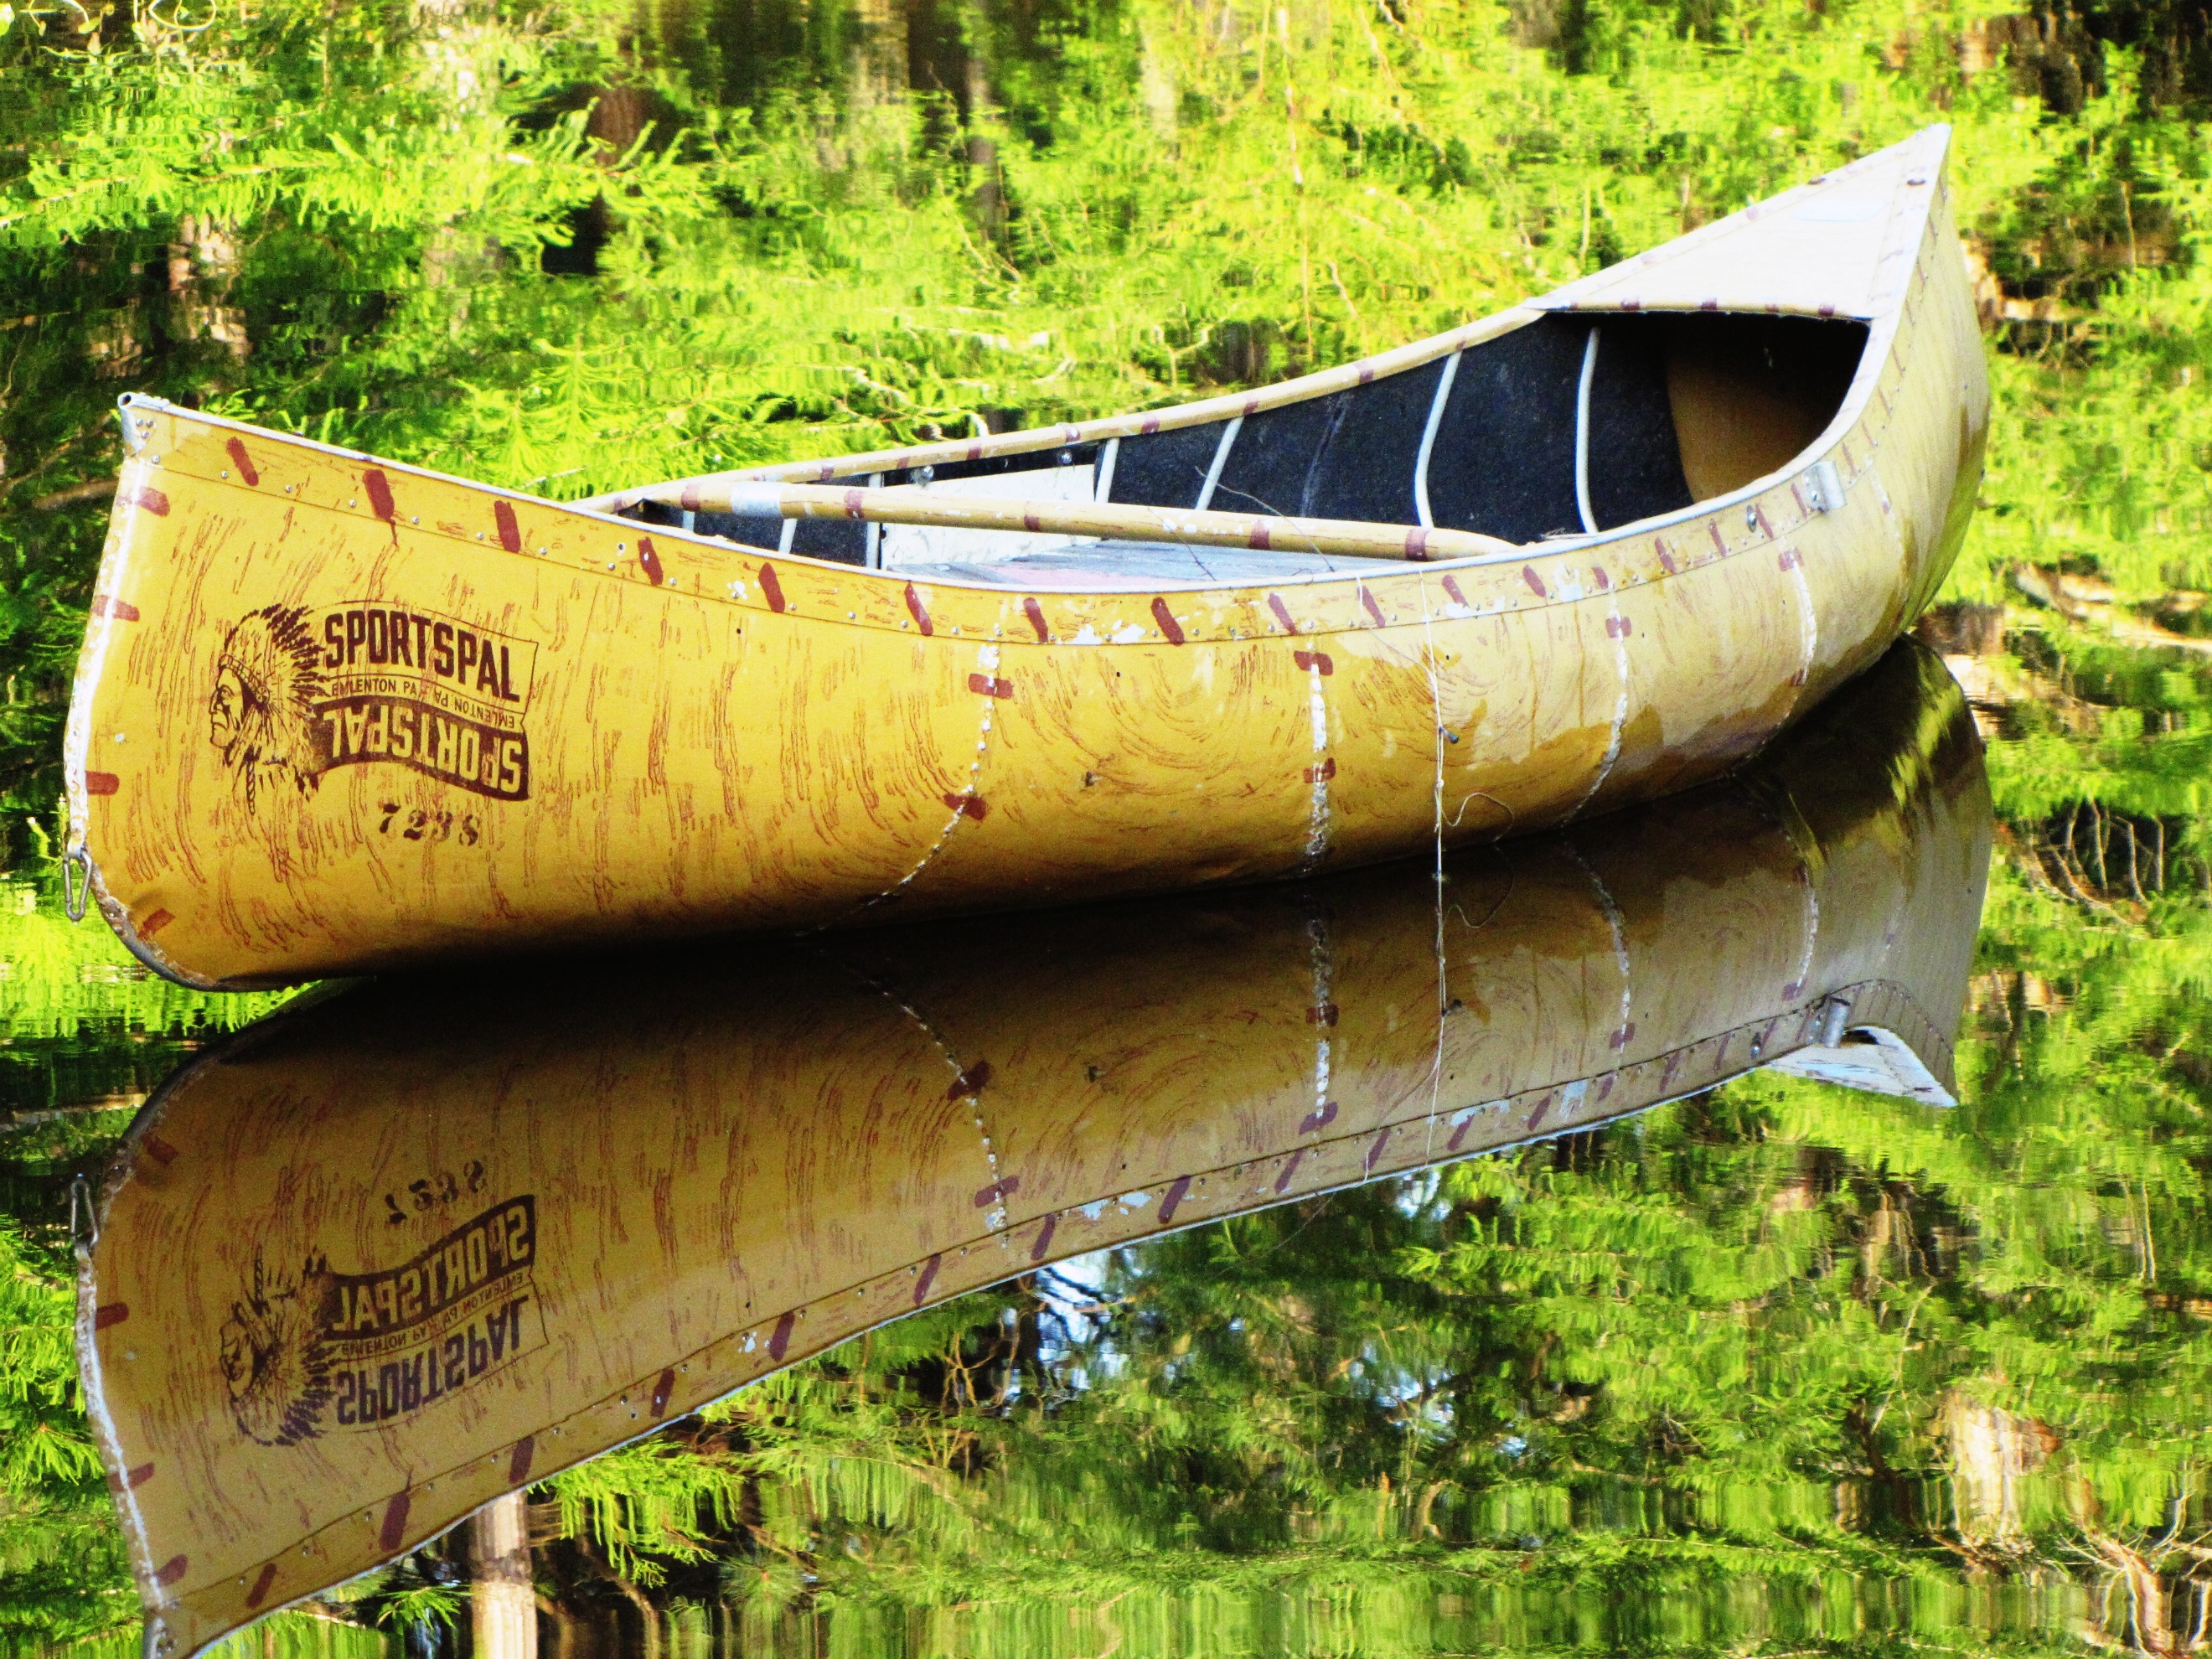
water, nature, outdoor, wilderness, sport, boat, adventure, river, summer, vacation, canoe, recreation, vehicle, tranquil, scenic, leisure, kayak, activity, outdoors, boating, watercraft